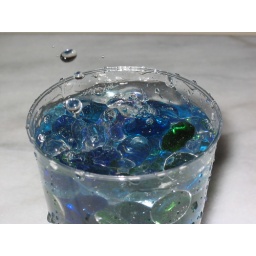
Glass gems dropping in a cup of water